Answer in natural language. Which object is closer to the camera taking this photo, Television or brown colour side table? Choose between the following options: Television or brown colour side table
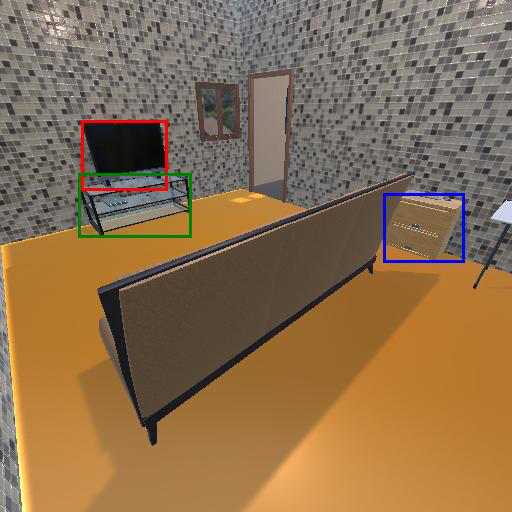
<answer>brown colour side table</answer>